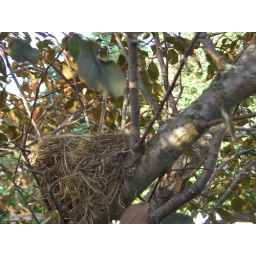
in a tree next to video village was a rather low hanging nest. didn't think much of it until...